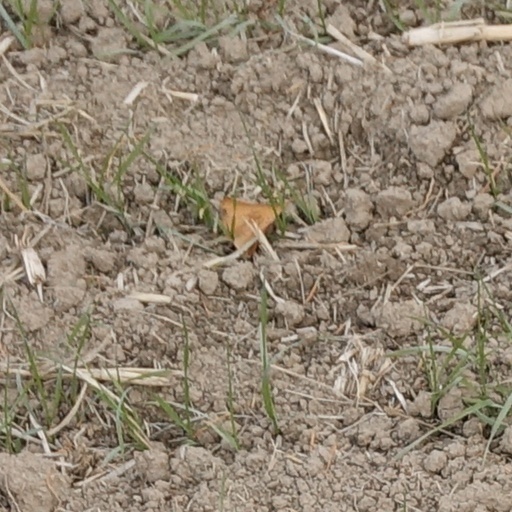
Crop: wheat